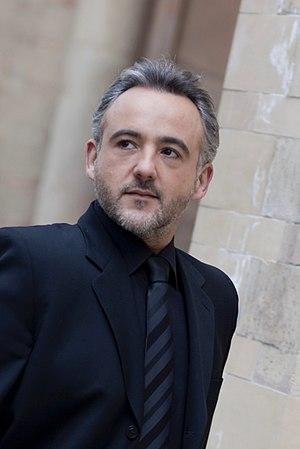
Norbert Ferré